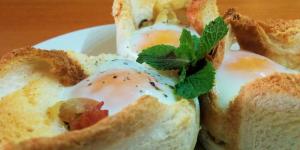
canastas de pollo y huevo